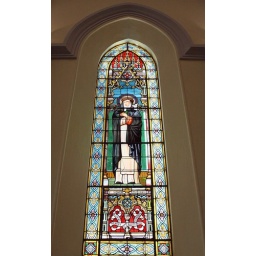
.... the stained glass window of Saint Catherine of Siena ..... one of the 4 original stained glass windows installed in 1932 ....